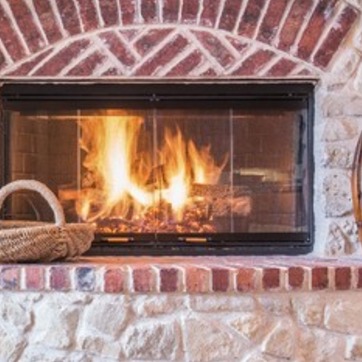
Material: other